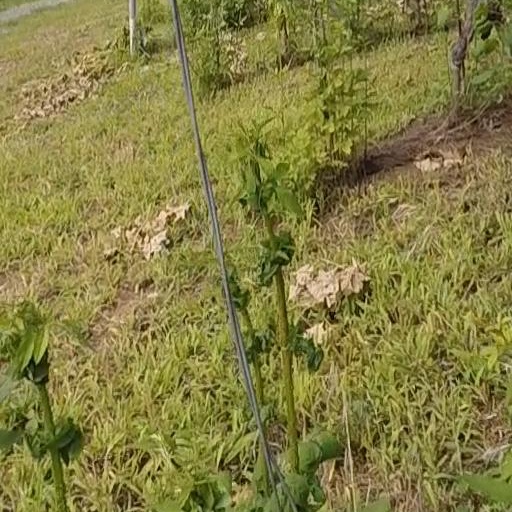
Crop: grape